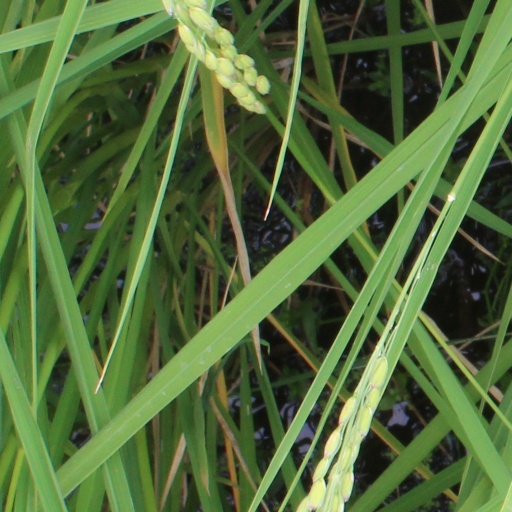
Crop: rice